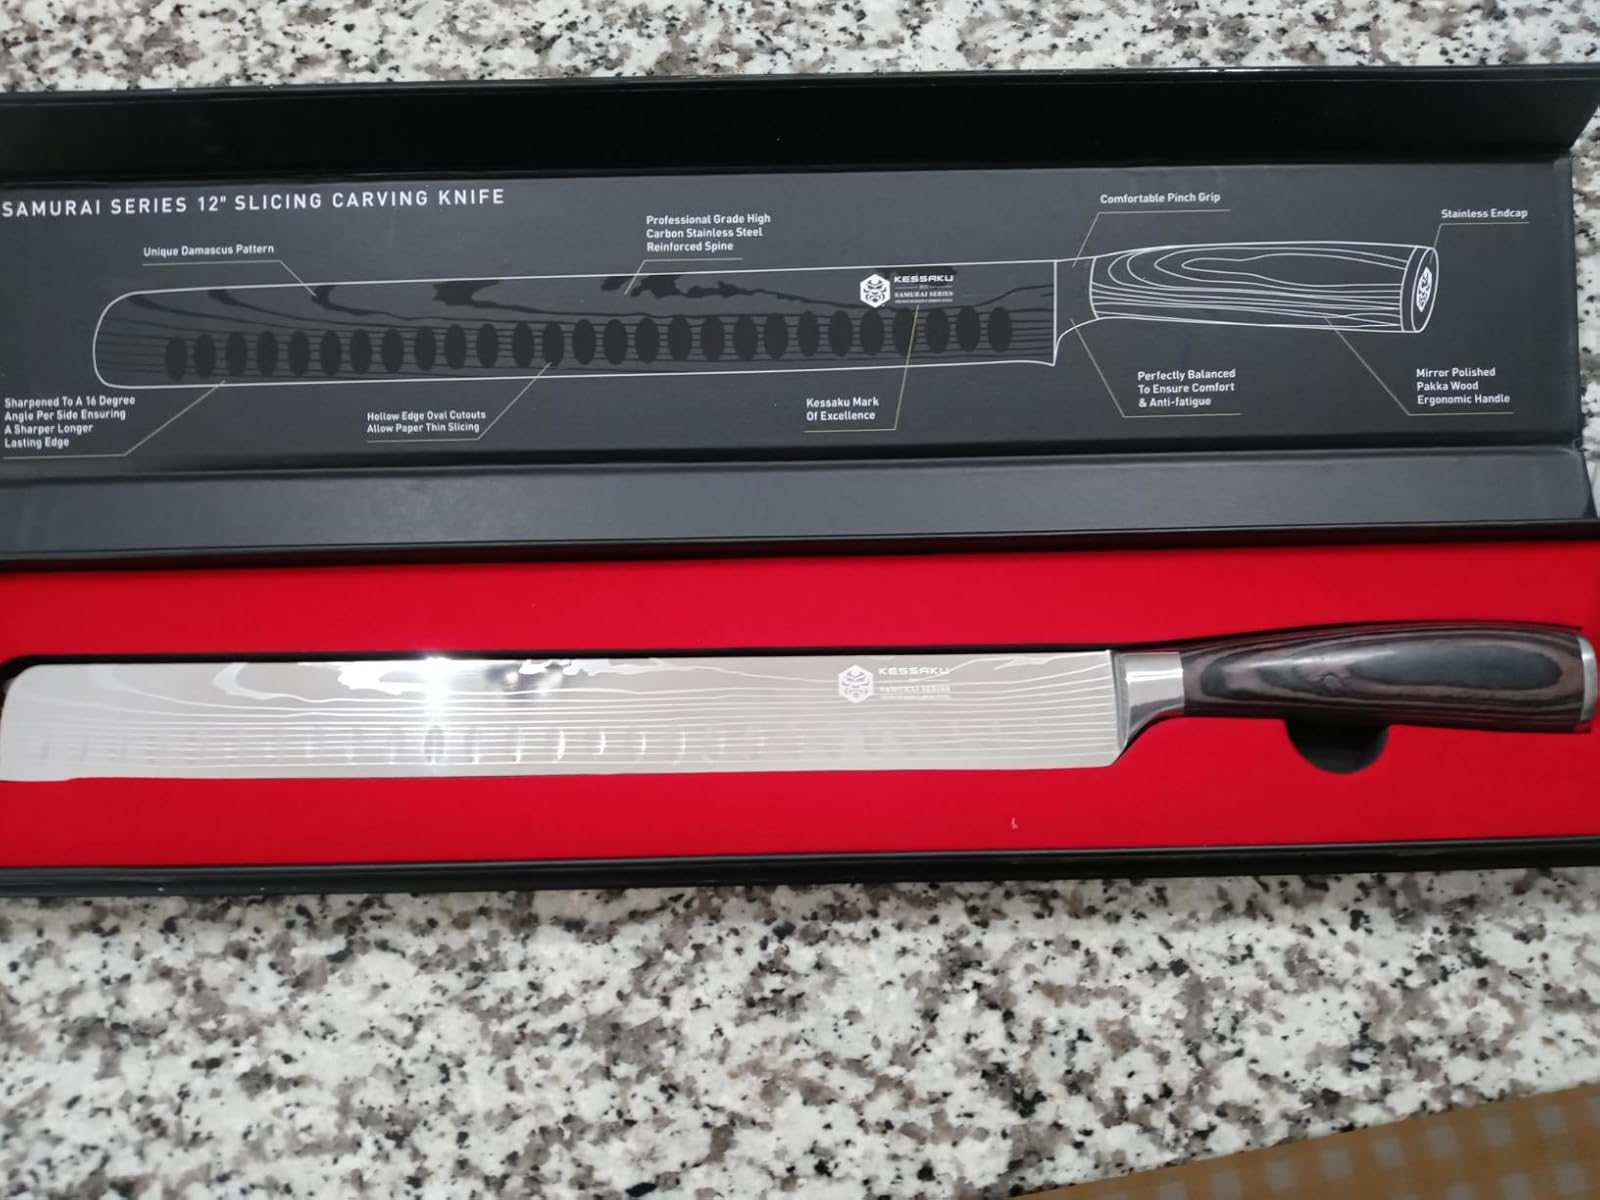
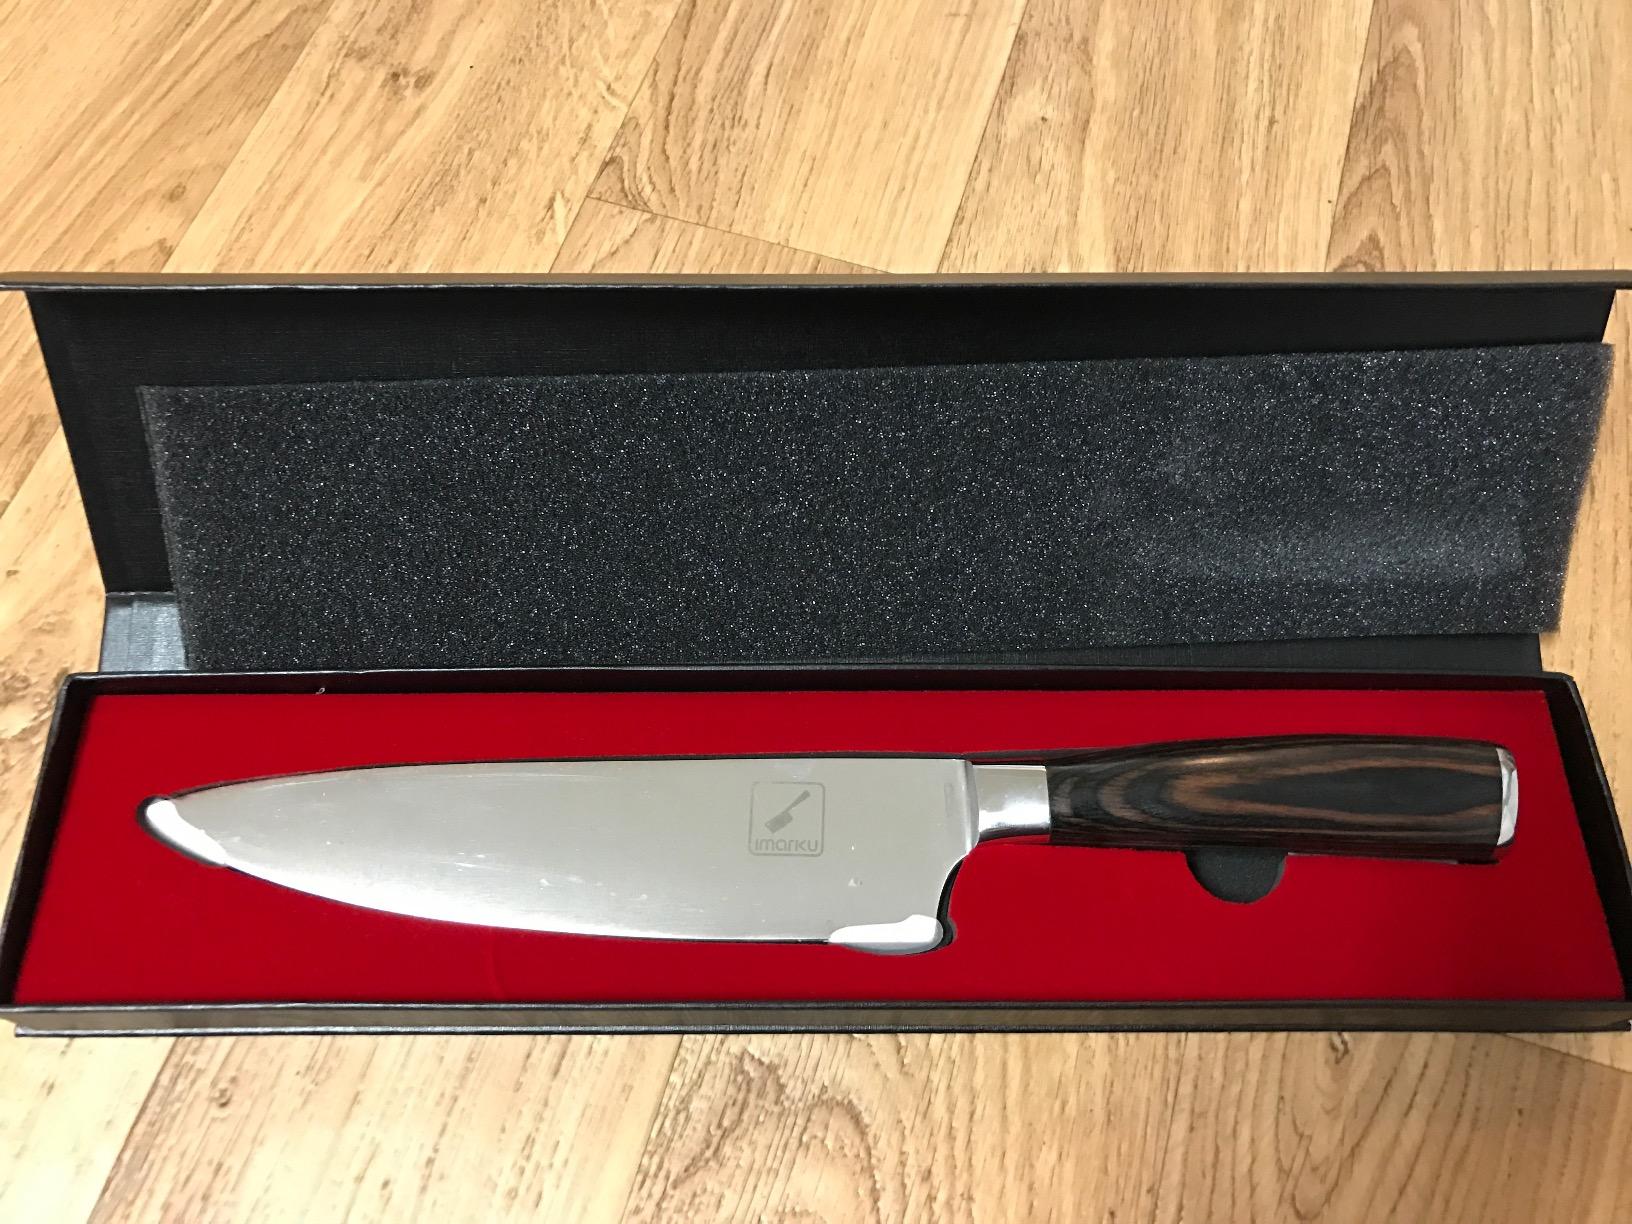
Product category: items_knife
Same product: no